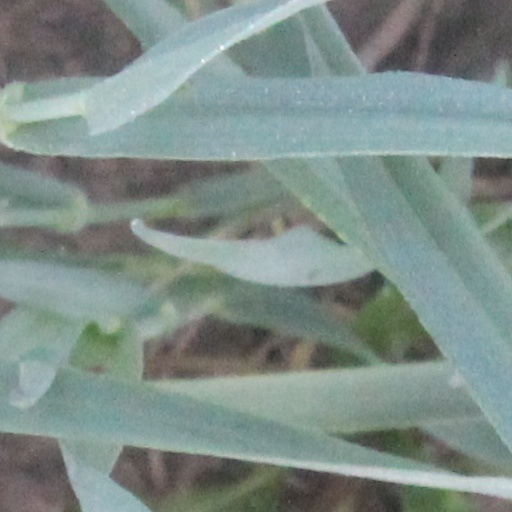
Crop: wheat